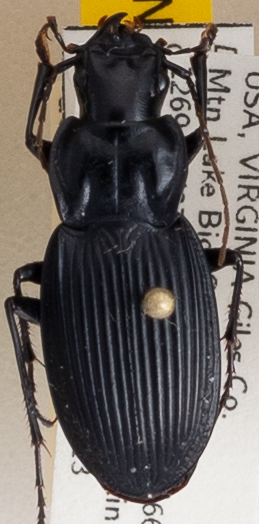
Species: Dicaelus teter
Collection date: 2019-08-13
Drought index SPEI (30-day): -0.03
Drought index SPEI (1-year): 1.69
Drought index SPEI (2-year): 1.69